Sanctuary season 2

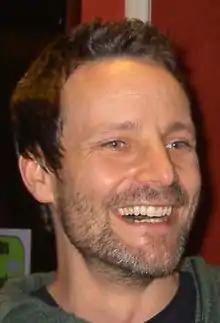
Ryan Robbins, who plays Henry Foss, has been upgraded to a series regular.

The second season began with the original cast from the first season. Amanda Tapping returns as series protagonist Helen Magnus, a 158-year-old English scientist who runs the Sanctuary Network. The producers intended for Magnus to be more angry and vulnerable following Ashley's death after the first three episodes. Robin Dunne returns as Will Zimmerman, a former forensic psychiatrist who has been Magnus' protégé since the pilot. After the first season, the producers made Will more confrontational towards Magnus after feeling more comfortable working with her. Christopher Heyerdahl portrays two characters: Bigfoot, an abnormal who works in the Sanctuary, and John Druitt, Magnus' former fiancé and father to Ashley. Ryan Robbins returns as Henry Foss. A recurring actor in the first season, Robbins was upgraded to a series regular in the second.